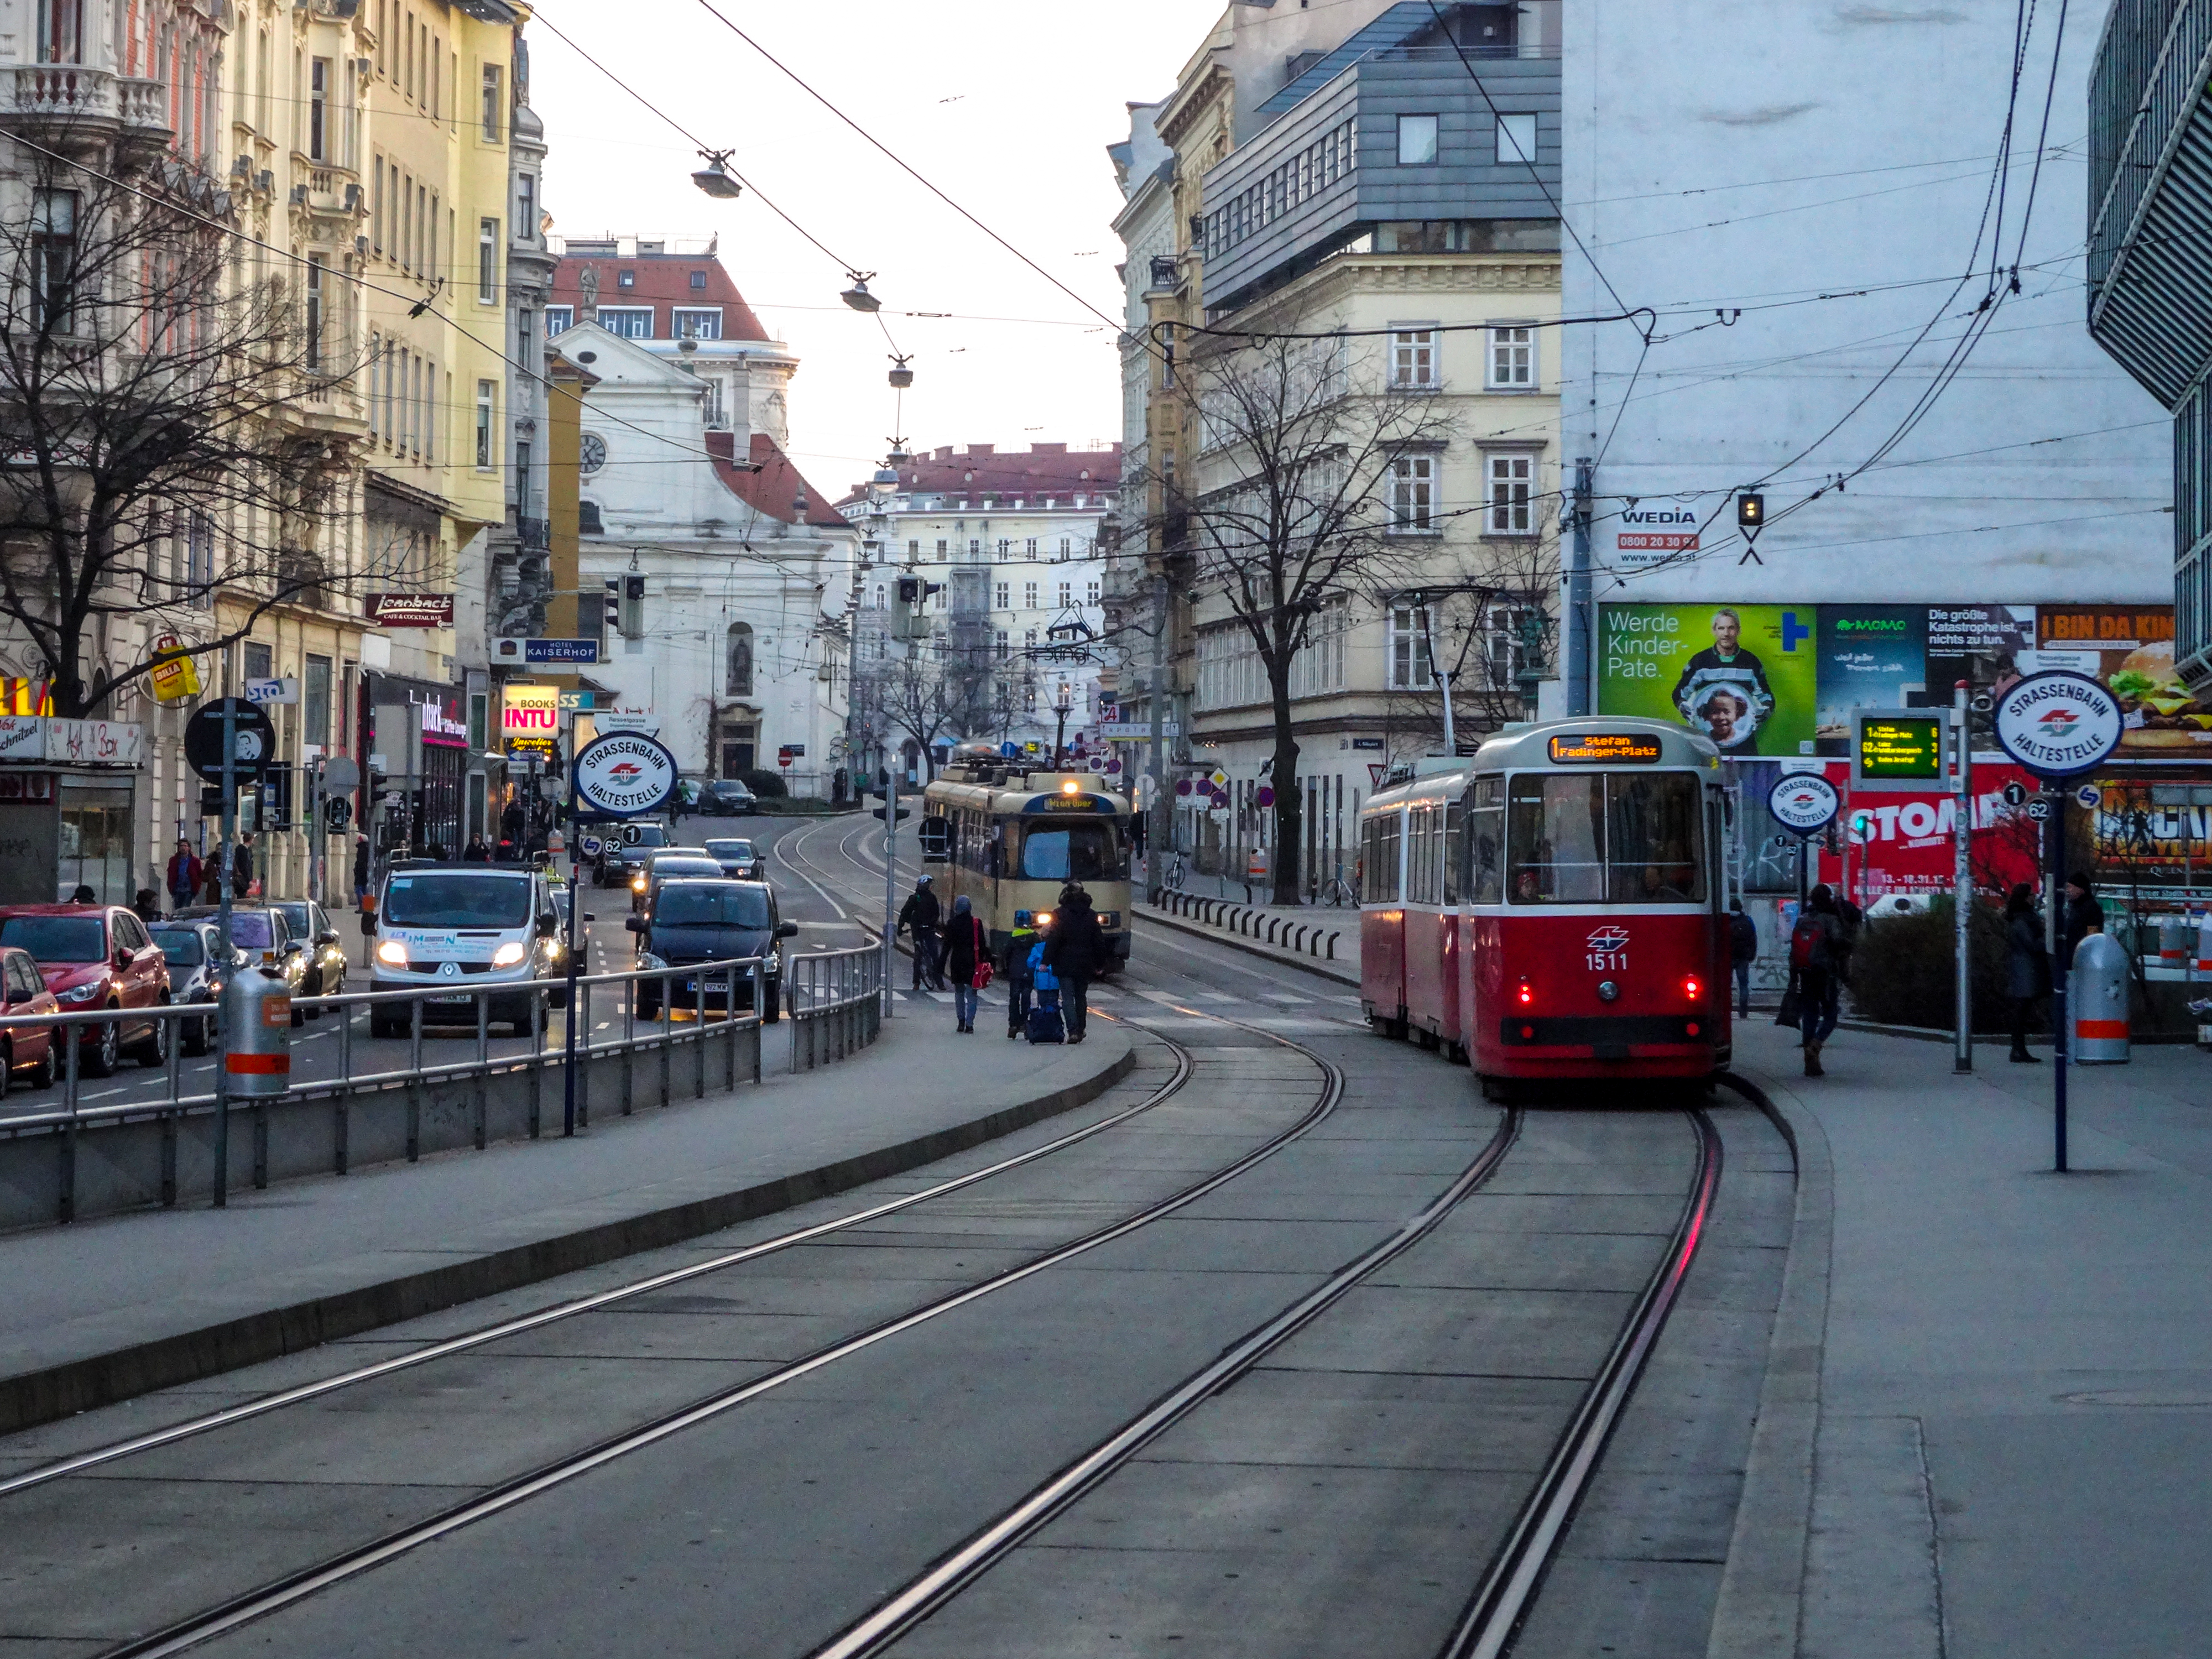
vienna, street, city, austria, urban, architecture, tram, trams, rails, houses, travel, building, cityscape, modern, karlsplatz, wien resselgasse, vienna technical university, mode of transport, transport, neighbourhood, urban area, town, metropolis, electricity, electrical network, track, public transport, landmark, rolling stock, thoroughfare, electrical supply, downtown, parallel, train, rolling, wire, traffic, public utility, cable car, electric locomotive, railway, cable, passenger car, passenger